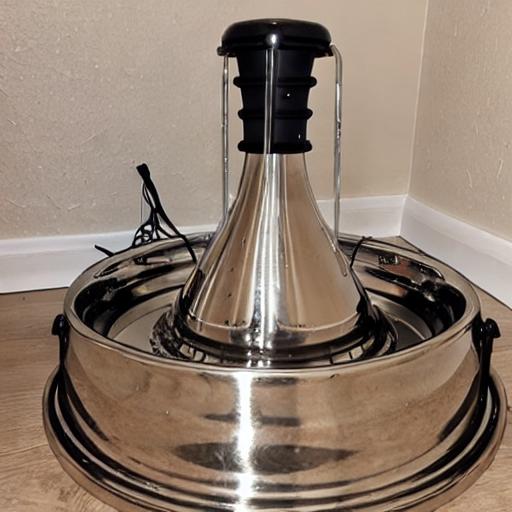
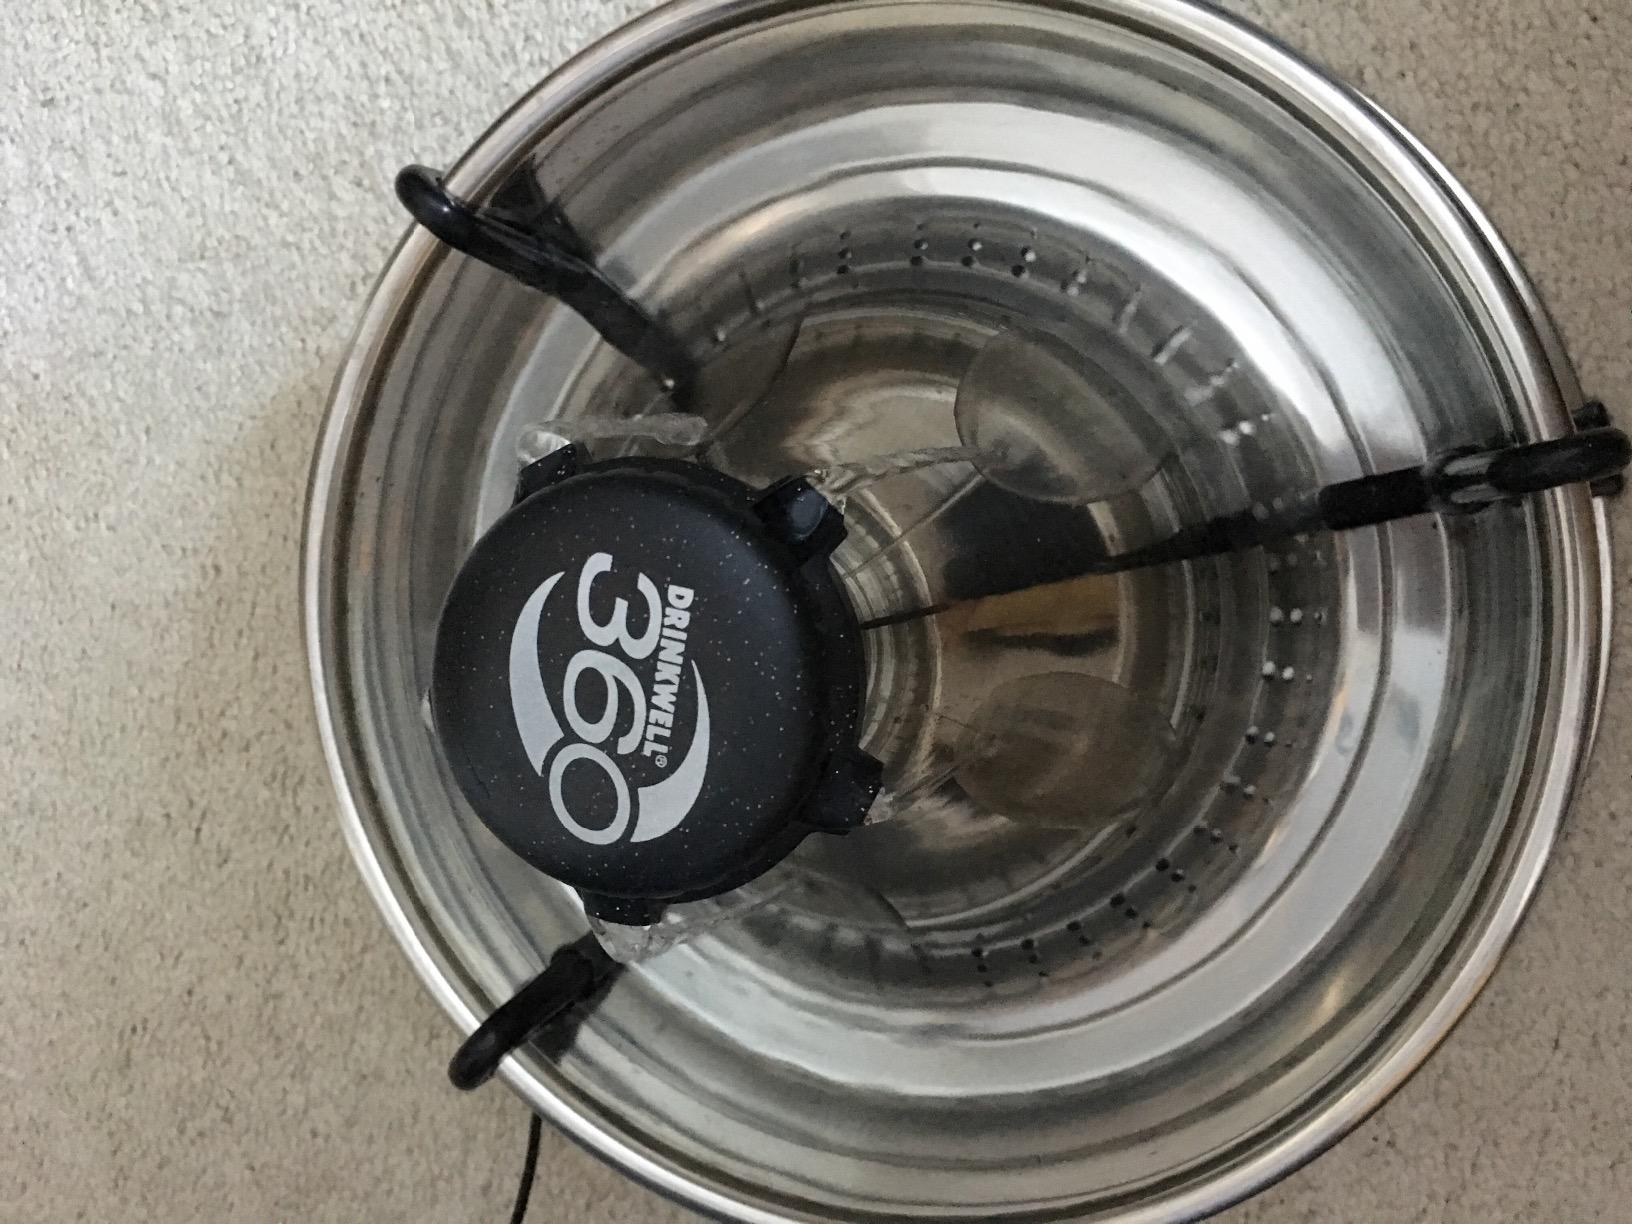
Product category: items_bowl
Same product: no